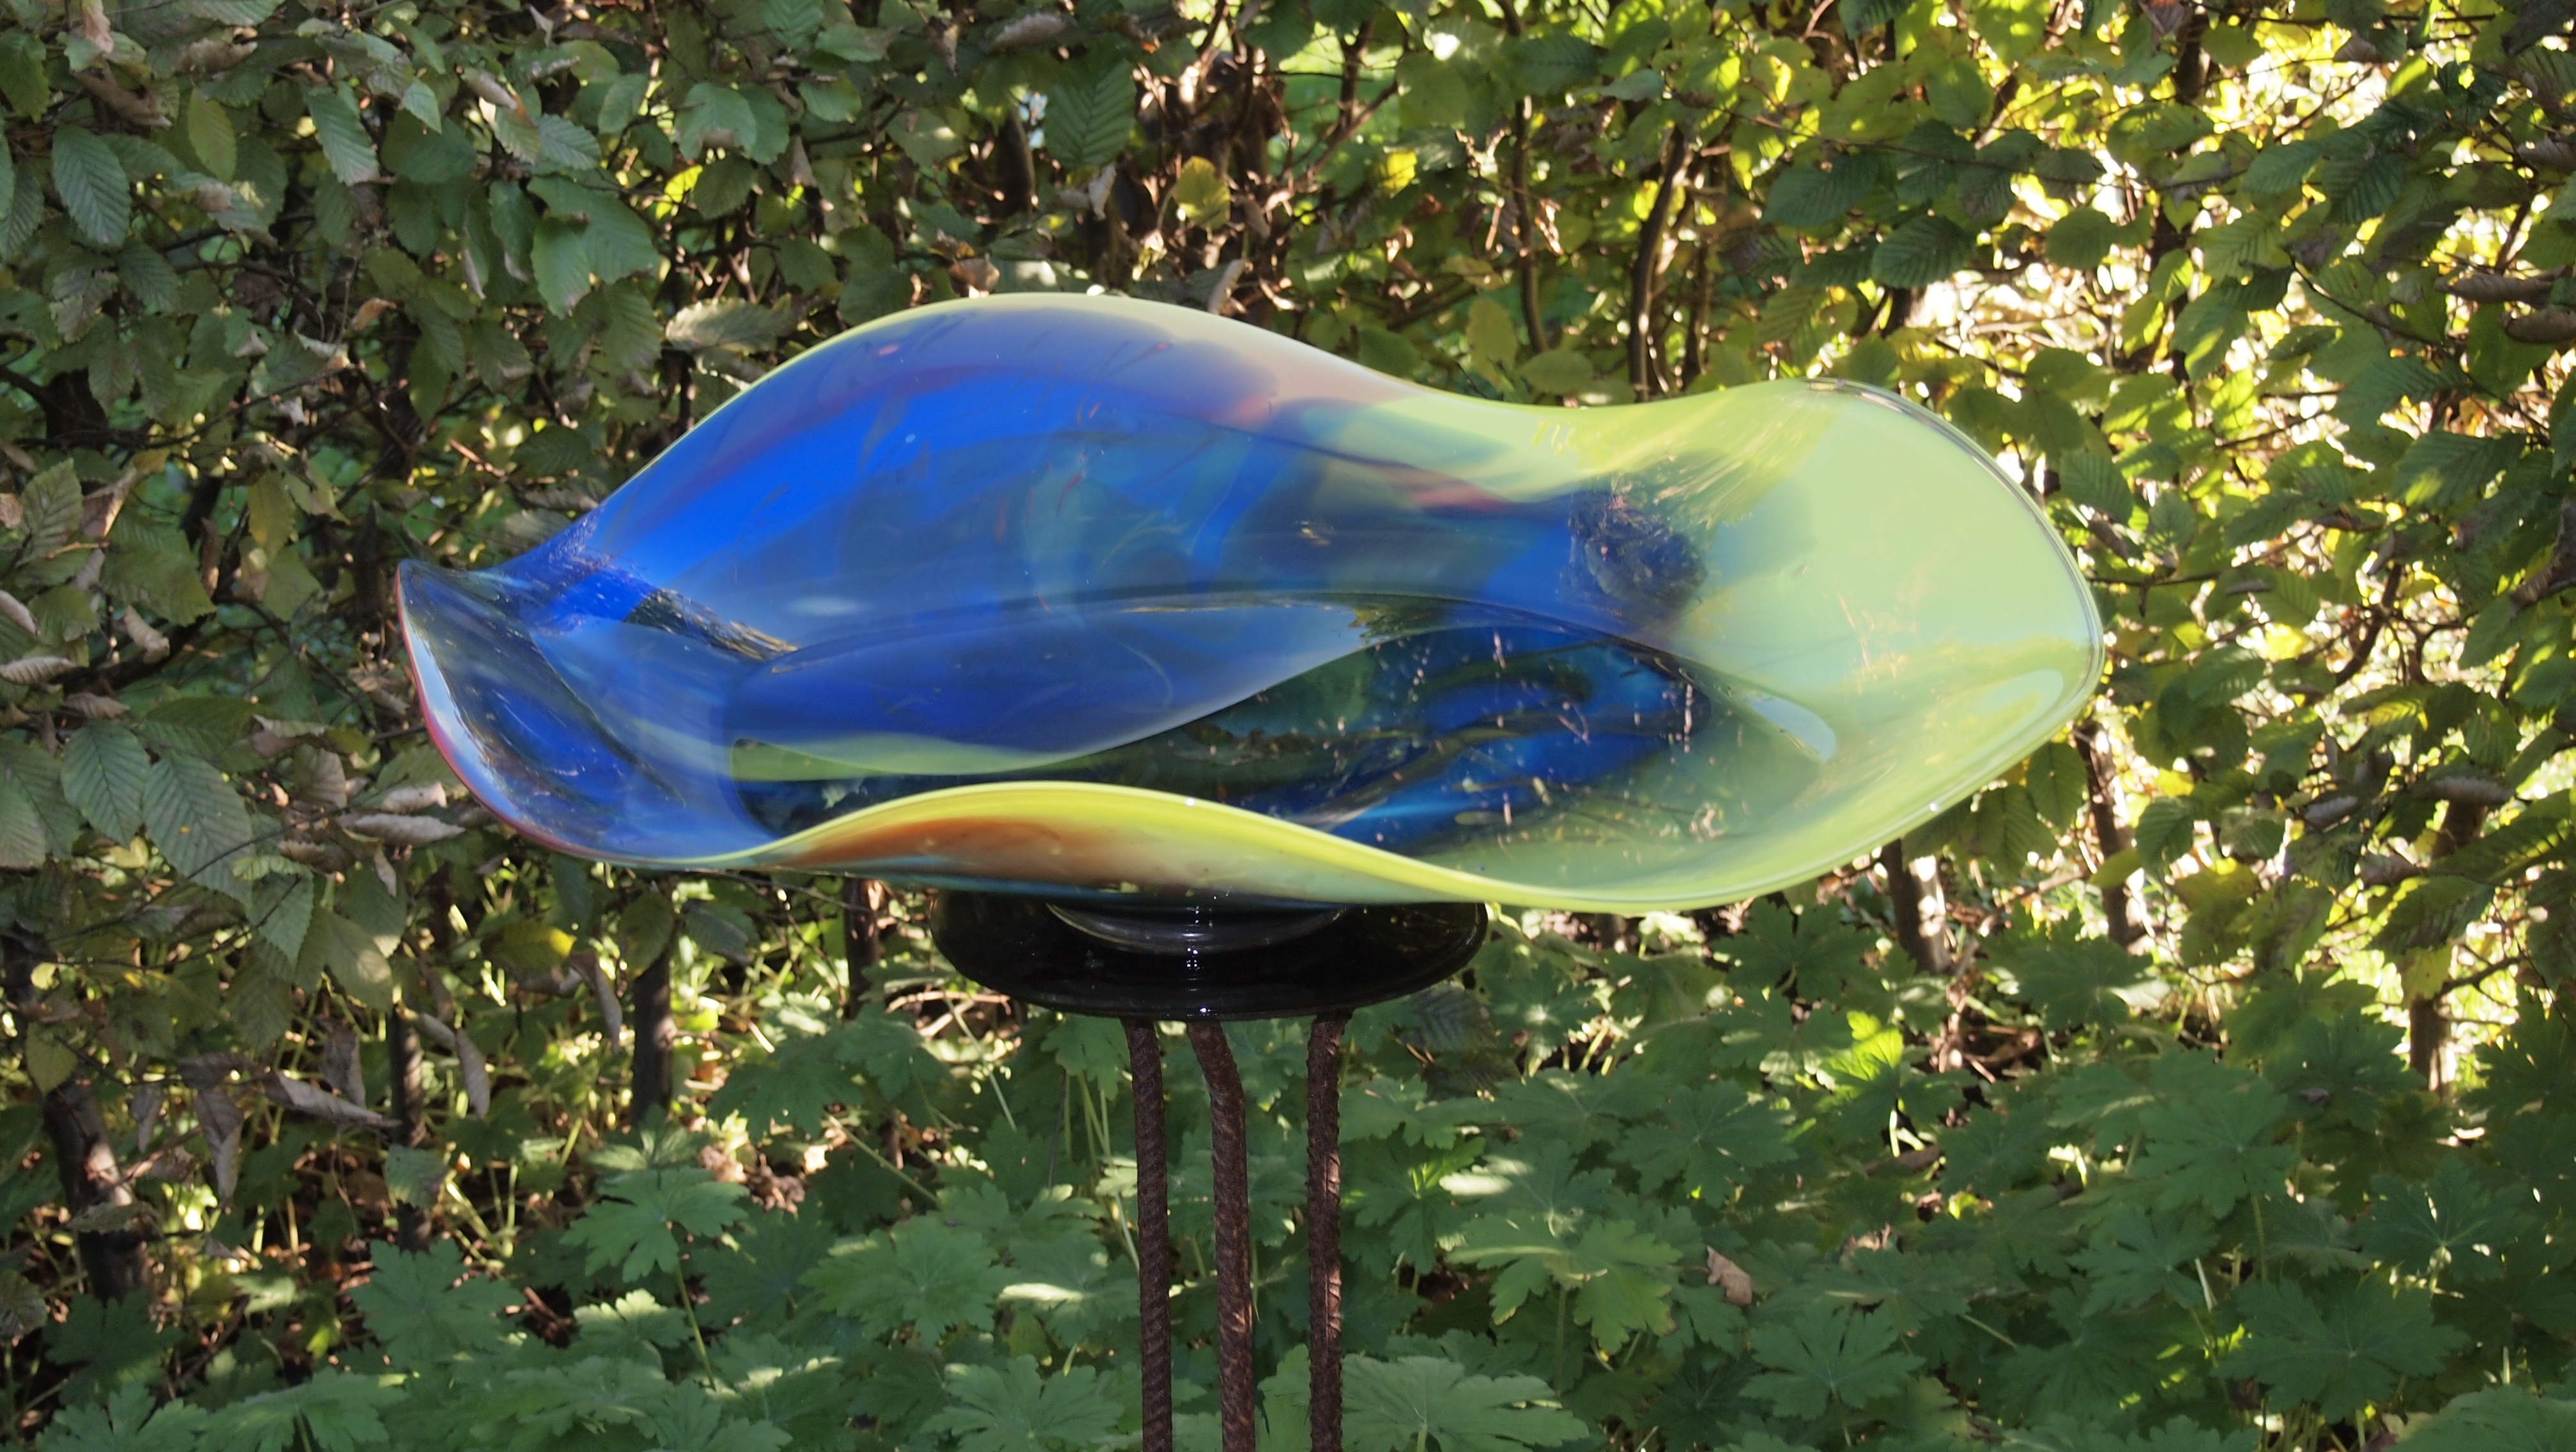
water, plant, leaf, flower, green, garden, art, glass bowl, glassblowing, glass blowing